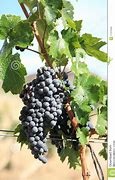
Label: grape